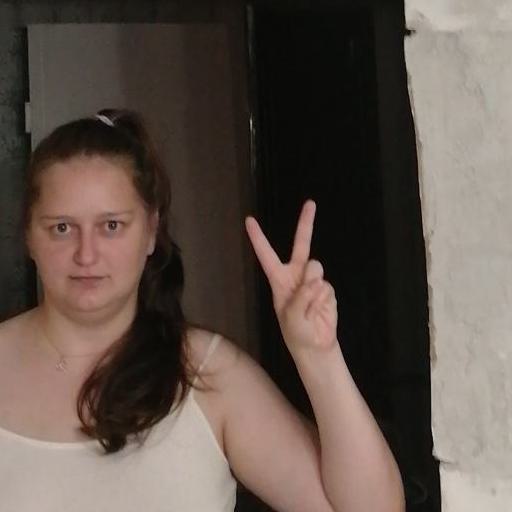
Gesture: peace